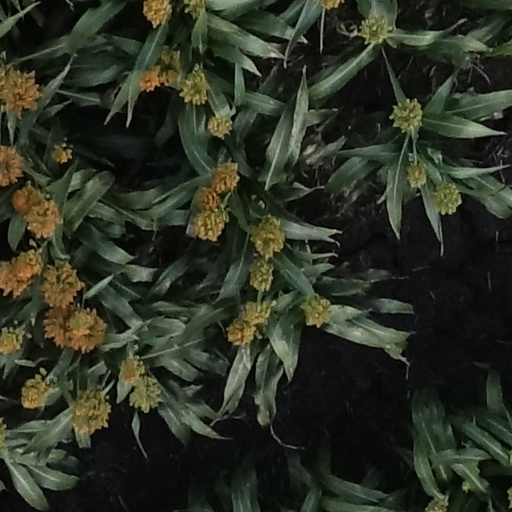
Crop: sorghum